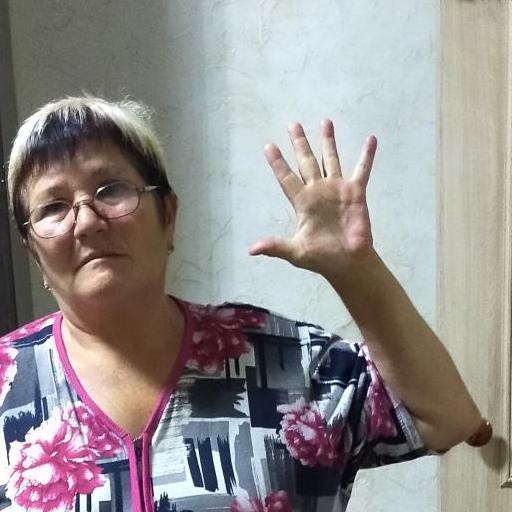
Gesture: palm